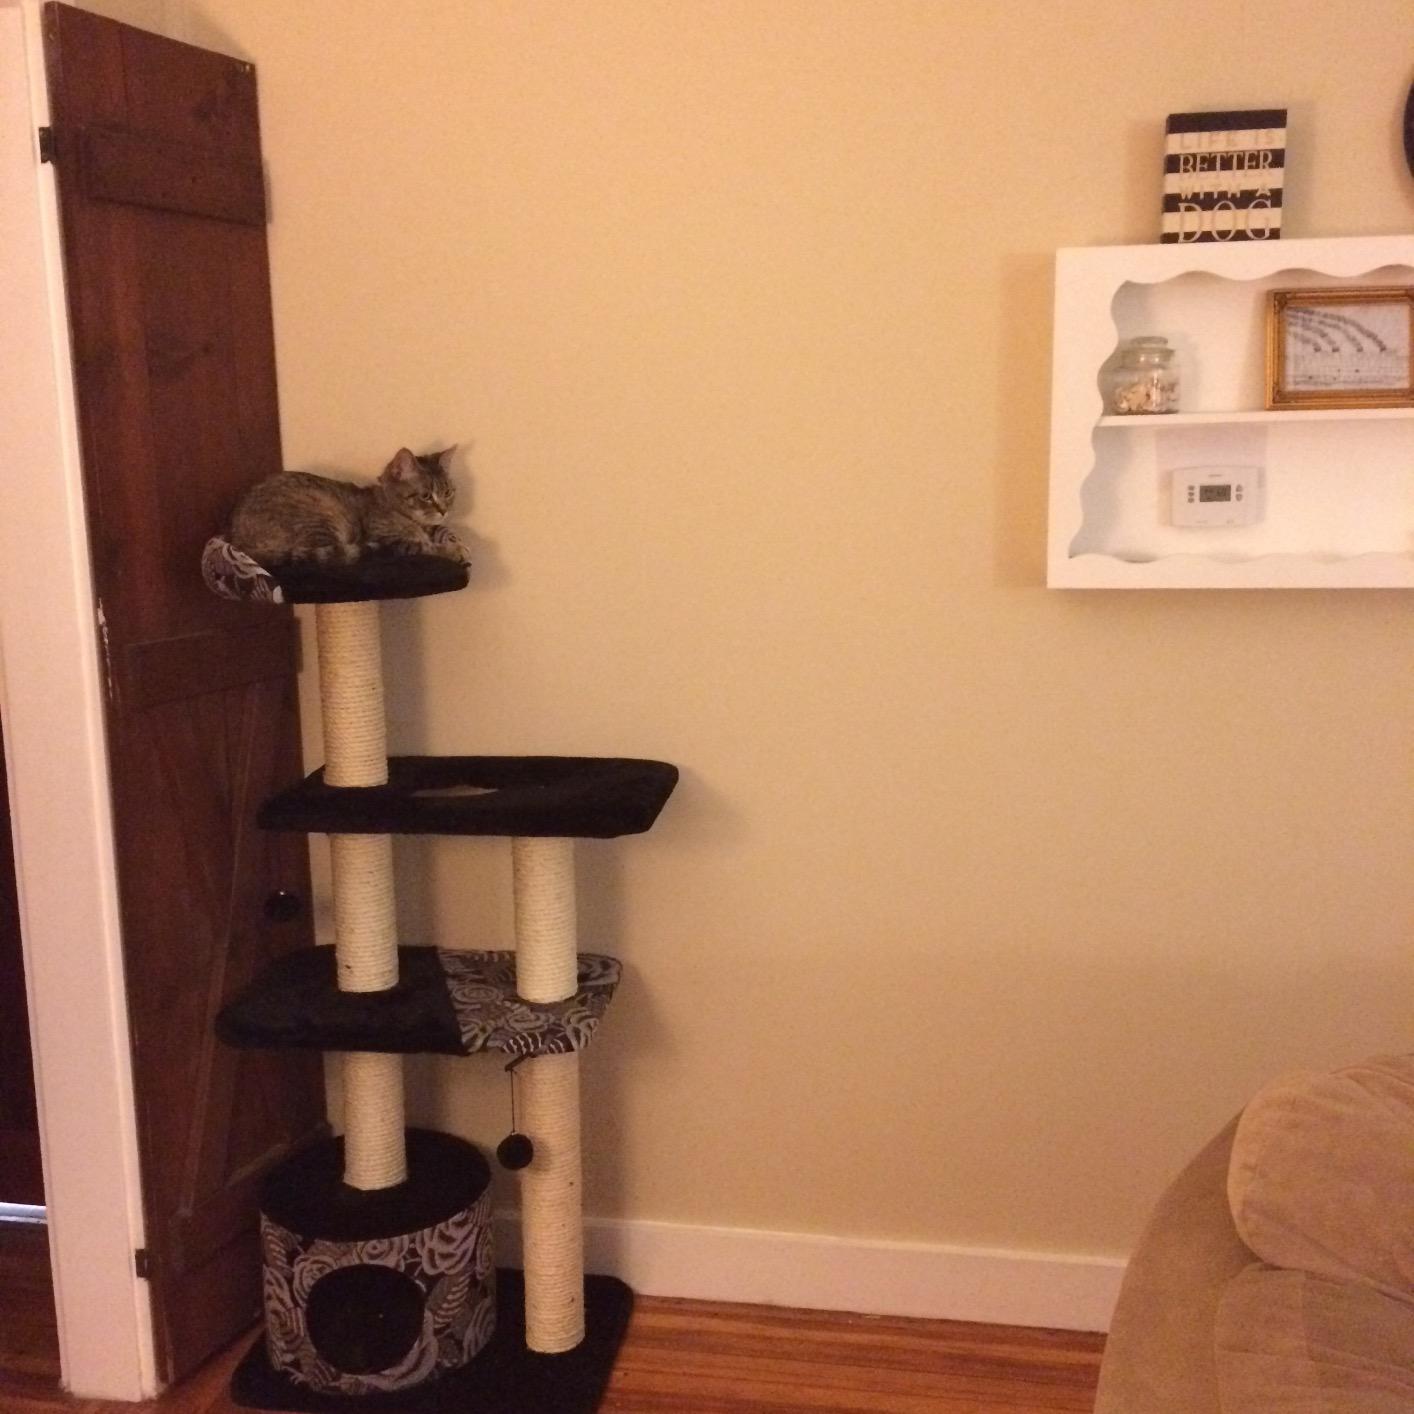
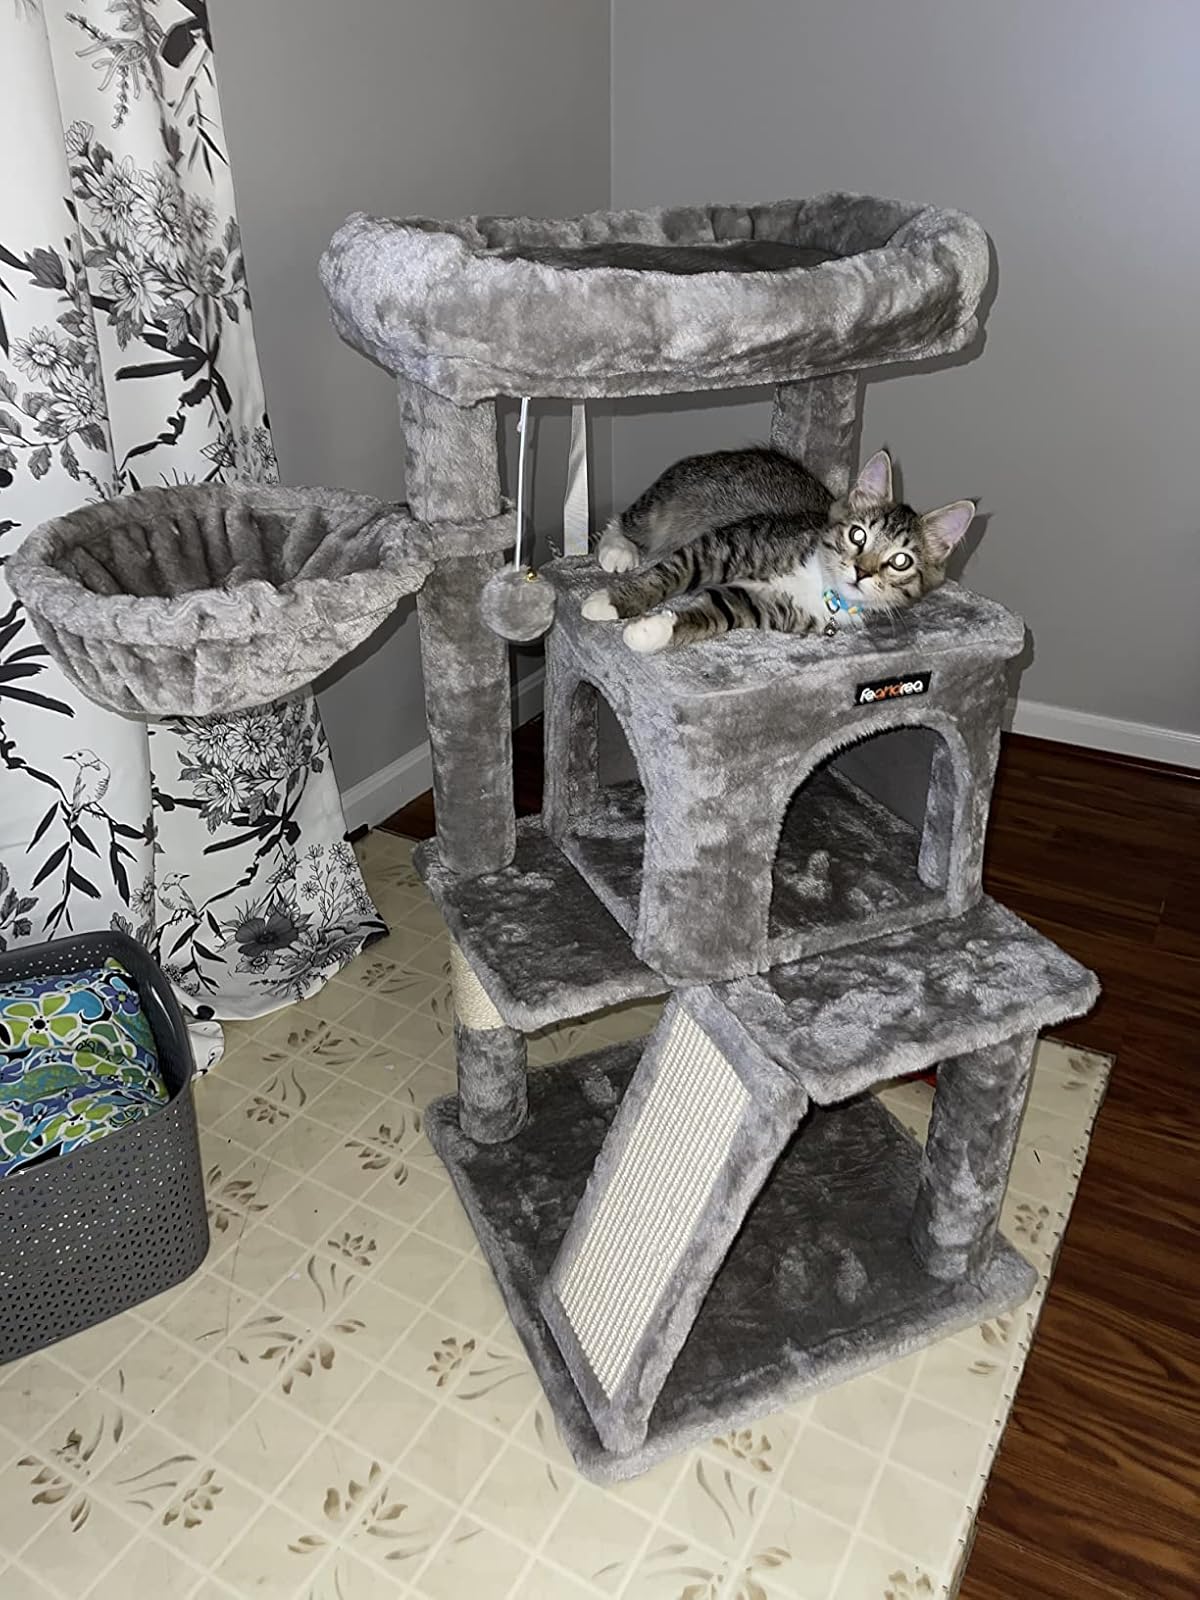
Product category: items_cat tree
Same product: no